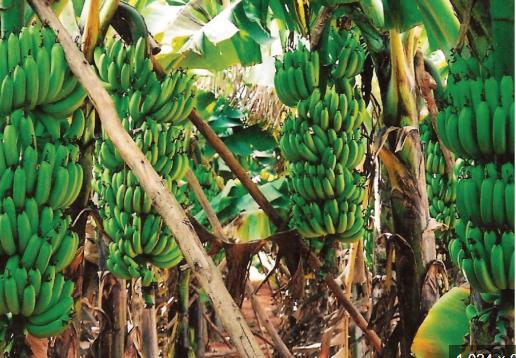
Shamba kubwa ambalo limepandwa migomba mingi inayotumika kuzalisha mikungu yenye ndizi, ambazo hupelekwa masokoni kwa ajili ya mauzo, pale zitakapokuwa zimeiva  vizuri, migomba hiyo imeegemezwa kwenye fito refu ili isiweze kuanguka.